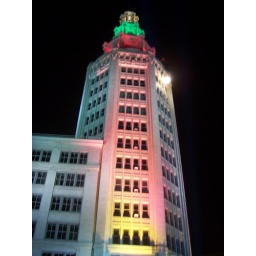
The first time I have ever witnessed a live, in person ball drop on New Years. Pretty flipping awesome.